Anna Hammar-Rosén

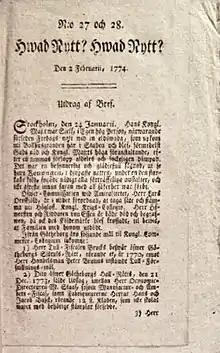
HwadNytt 1774-02-02

Anna Hammar-Rosén, née Hammar (1735–1805), was a Swedish newspaper editor. She was the director, chief editor and publisher of the popular newspaper "Hwad Nytt?? Hwad Nytt??" in Gothenburg between 1773 and 1795. She was a pioneering figure for women in journalism in Sweden.